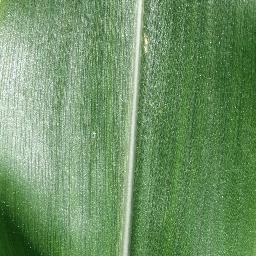
Label: Corn_(Maize)___Healthy